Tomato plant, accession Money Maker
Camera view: bottom (45 deg); turntable rotation: 180 degrees
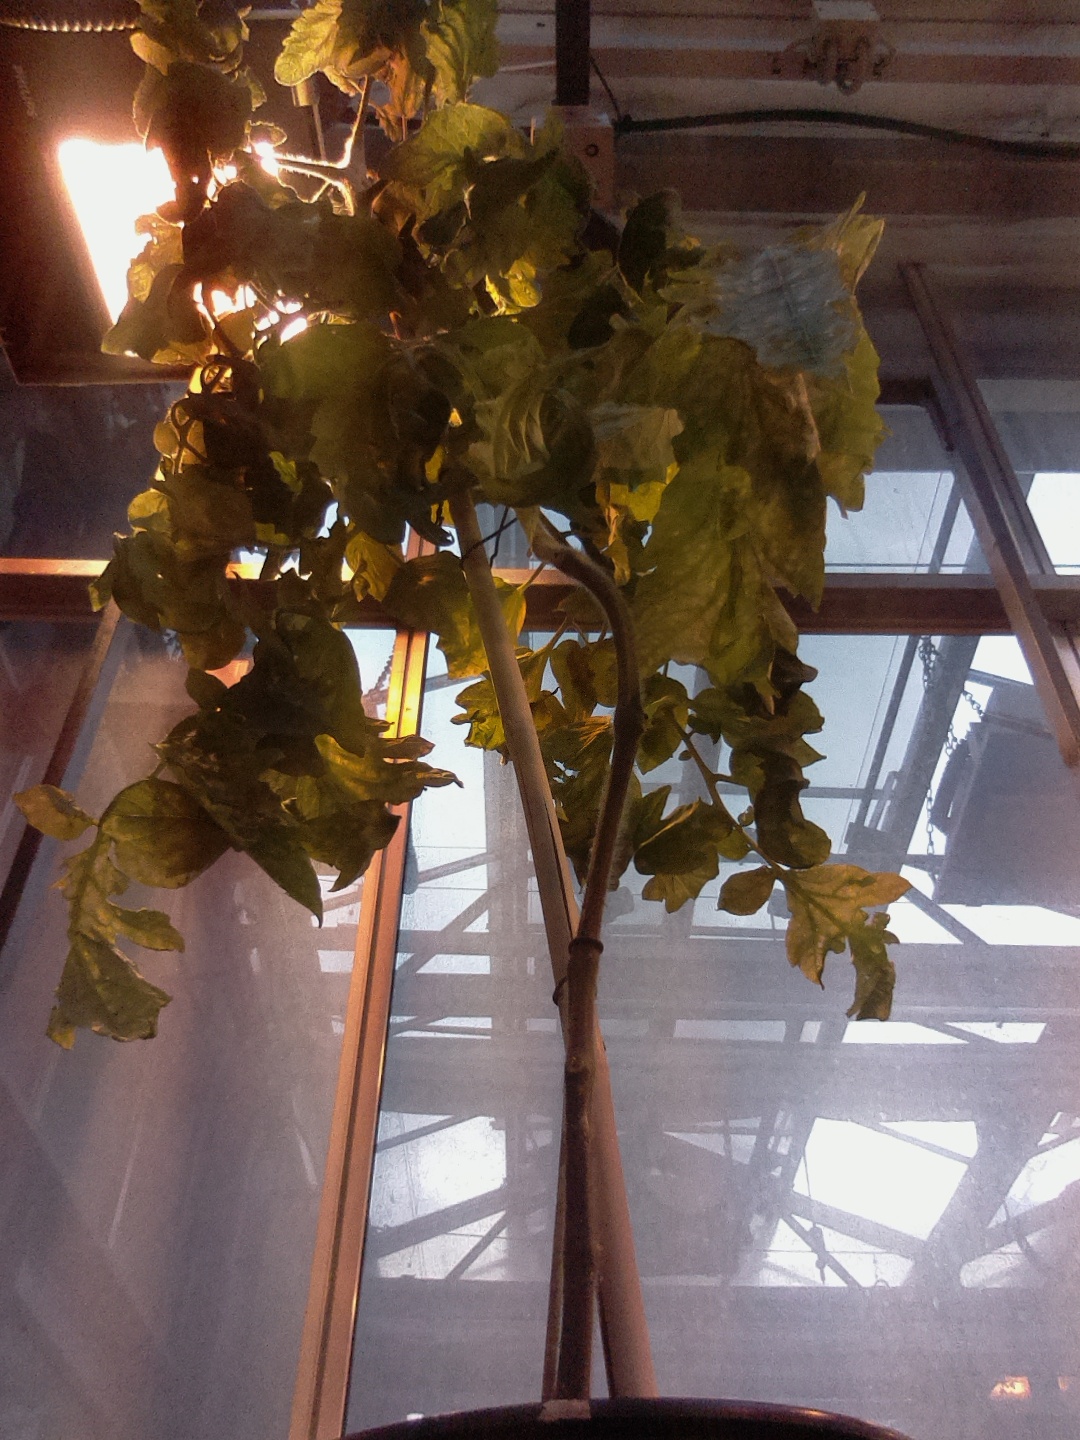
BBCH growth stage 76: 60%-70% of final fruit size